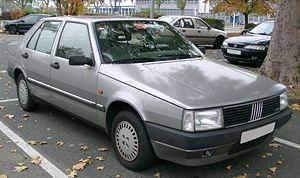
SEVEL Argentina SA, était une coentreprise créée le 28 février 1980 entre les sociétés Fiat Concord et SAFRAR Argentina, pour la production et la vente de voitures. L'acronyme « SEVEL » signifie « Sociedad Europea de VEhículos por Latinoamerica », un peu à l'image de la société SevelSud créée en Italie pour la production des véhicules utilitaires Fiat Ducato et ses clones PSA.
La Fiat Croma est une berline familiale haut de gamme lancée par Fiat en décembre 1985 Elle remplaça la Fiat Argenta, descendante directe de l'ancienne Fiat 132. Elle permit à Fiat de réaliser son ambition ; reprendre sa place dans le peloton des constructeurs dans cette catégorie de voitures.